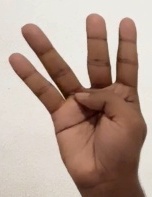
ASL sign: 4